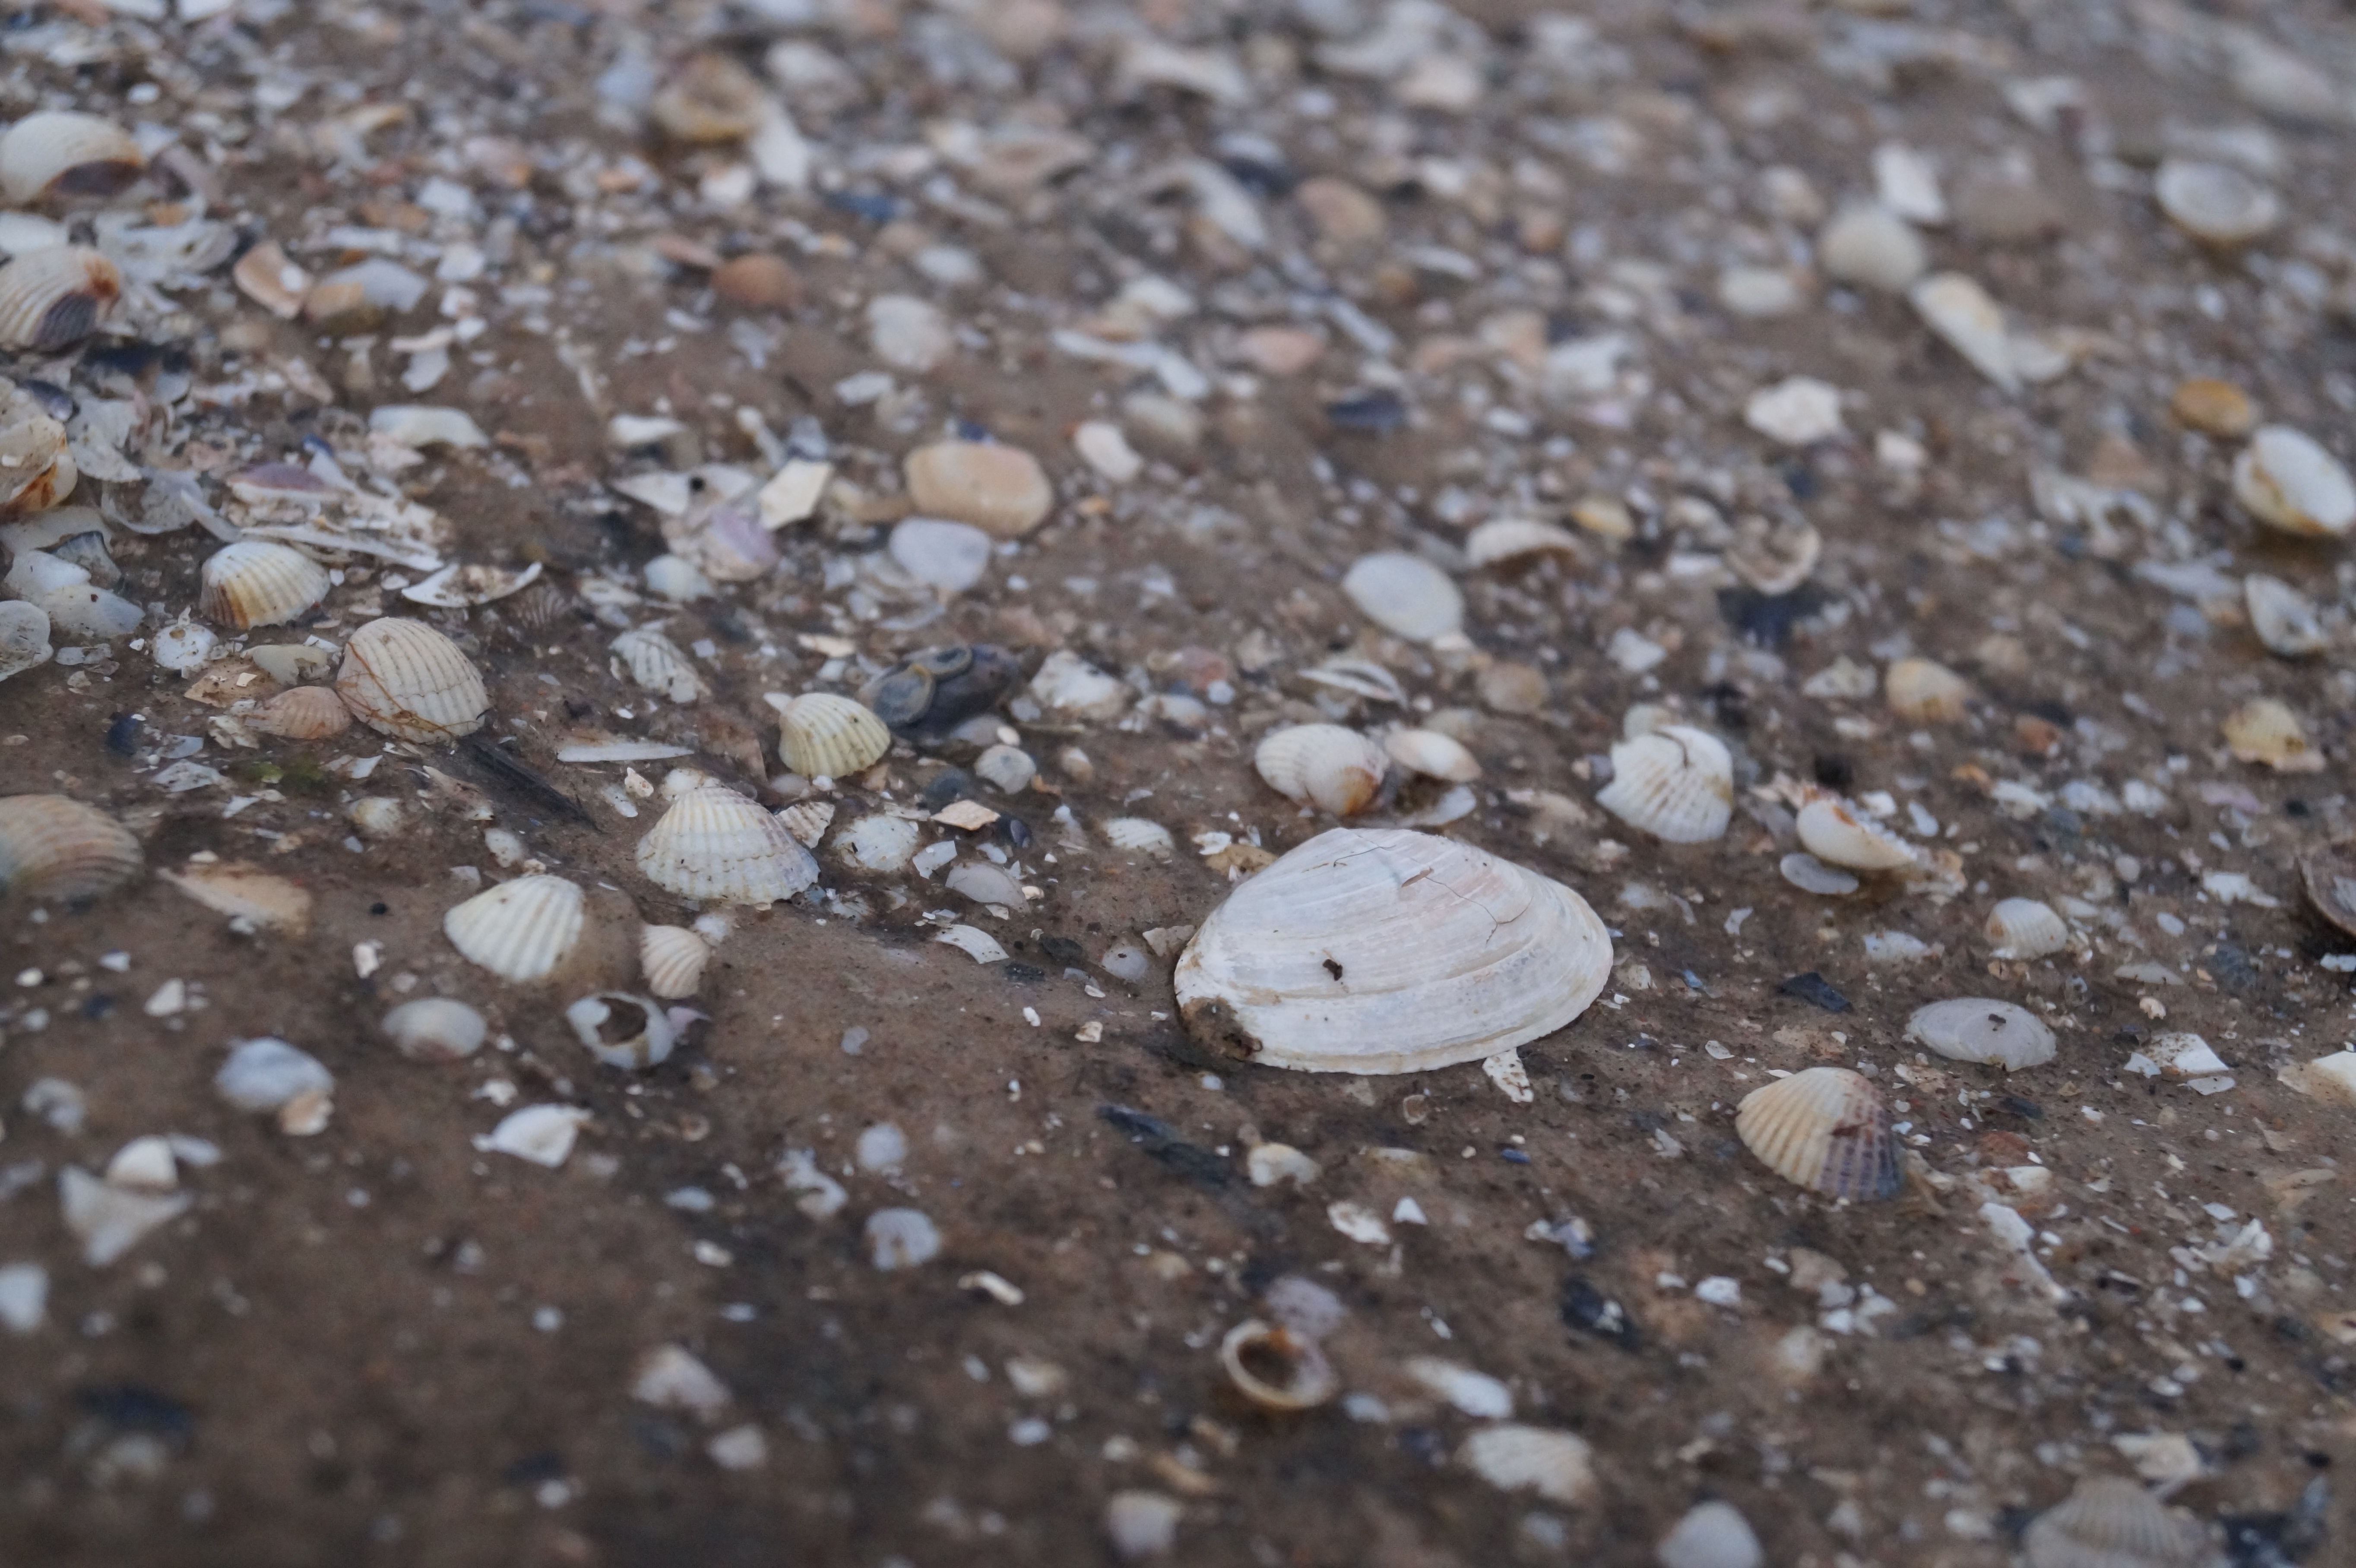
sea, sand, rock, wood, leaf, asphalt, soil, material, seashell, close up, flooring, road surface, marzena